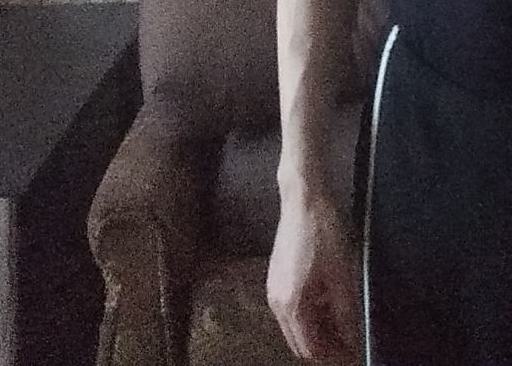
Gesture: no_gesture